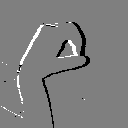
ASL letter: o